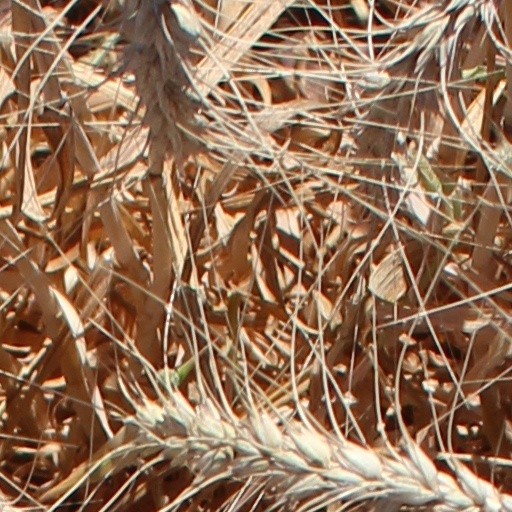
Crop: wheat